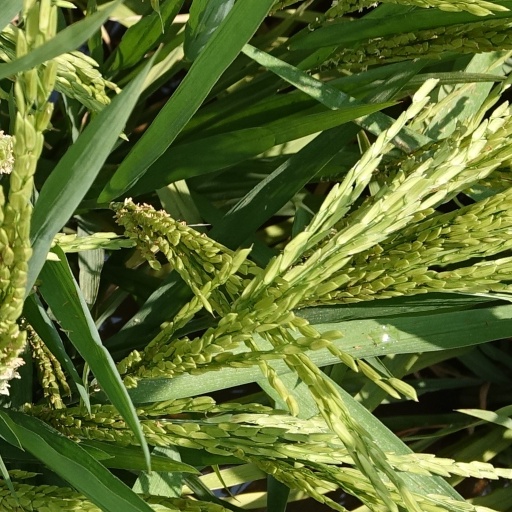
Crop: rice